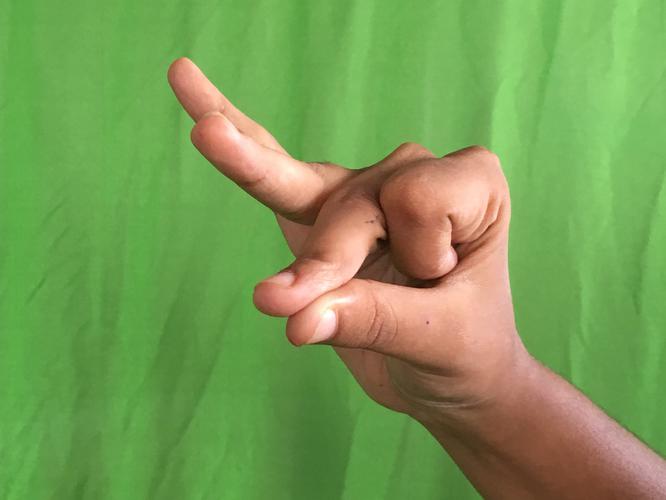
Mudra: Bramaram
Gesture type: single_hand